Waiblingen–Schwäbisch Hall railway

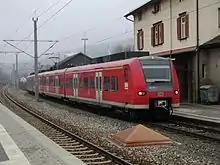
Multiple unit 425 304–3 in Murrhardt station

In the 1970s, various restoration measures began to be carried out on the Murr line, as on other German lines. Sidings for freight were built at several stations on the section between Backnang and Crailsheim. At the same time local services were thinned out, so that it was served almost exclusively by regional trains. With the electrification of the line from Goldshöfe via Crailsheim to Ansbach in 1985, the Murr line also lost all of its long-distance services, which now ran via the longer Rems line via Aalen.